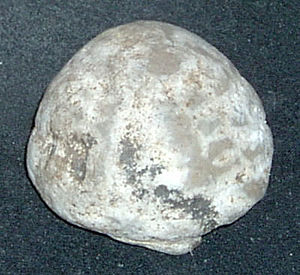
Tordensten
Tordensten
Forstenet søpindsvin, en såkaldt tordensten. Bredde ca. 2 cm.
En tordensten er en forstening af et søpindsvin.